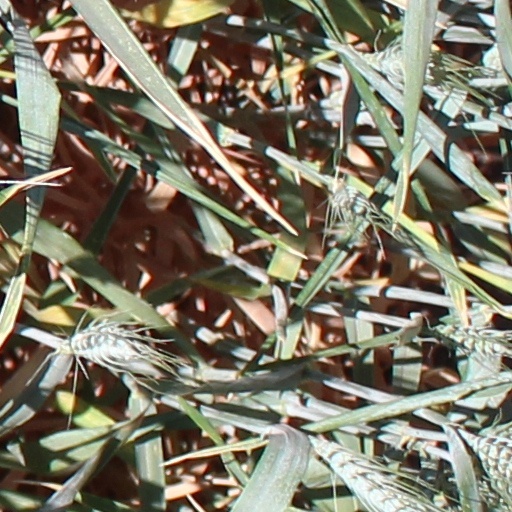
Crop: wheat